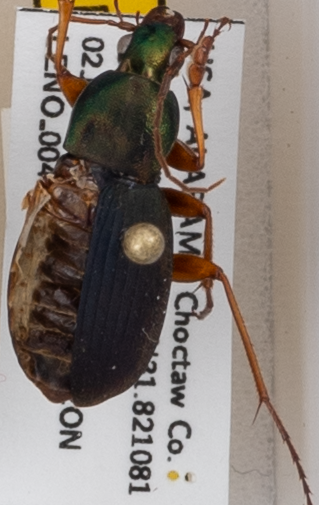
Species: Chlaenius aestivus
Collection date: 2021-06-02
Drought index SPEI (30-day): -0.608
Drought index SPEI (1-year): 1.382
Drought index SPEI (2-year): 1.69